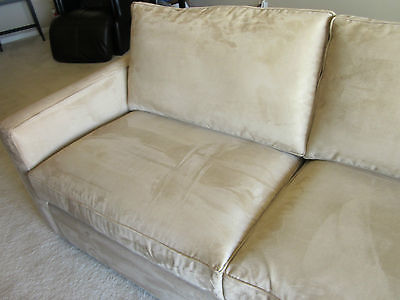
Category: sofa